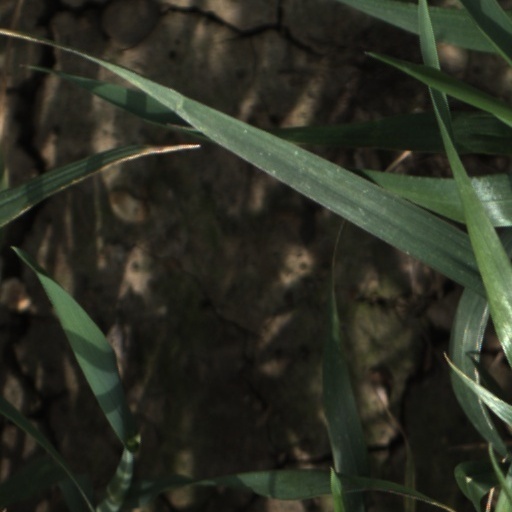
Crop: wheat